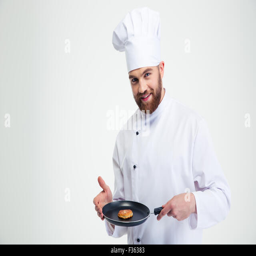
portrait of a smiling male chef cook holding pan with pancake isolated on a white background